Azuki-chan

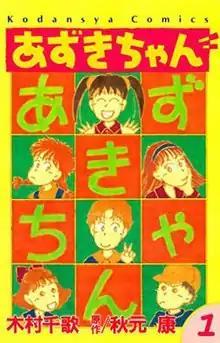
Cover of "Azuki-chan" volume as published by Kodansha

is a Japanese manga series about a young schoolgirl named Azusa Noyama, nicknamed Azuki-chan because when she was in first grade, Ken Takayanagi, a boy in her class, accidentally read her name, "Azusa(あずさ)", as "Azuki(あずき)". Originally serialized in "Nakayoshi" magazine, it was later adapted into an anime by Madhouse.